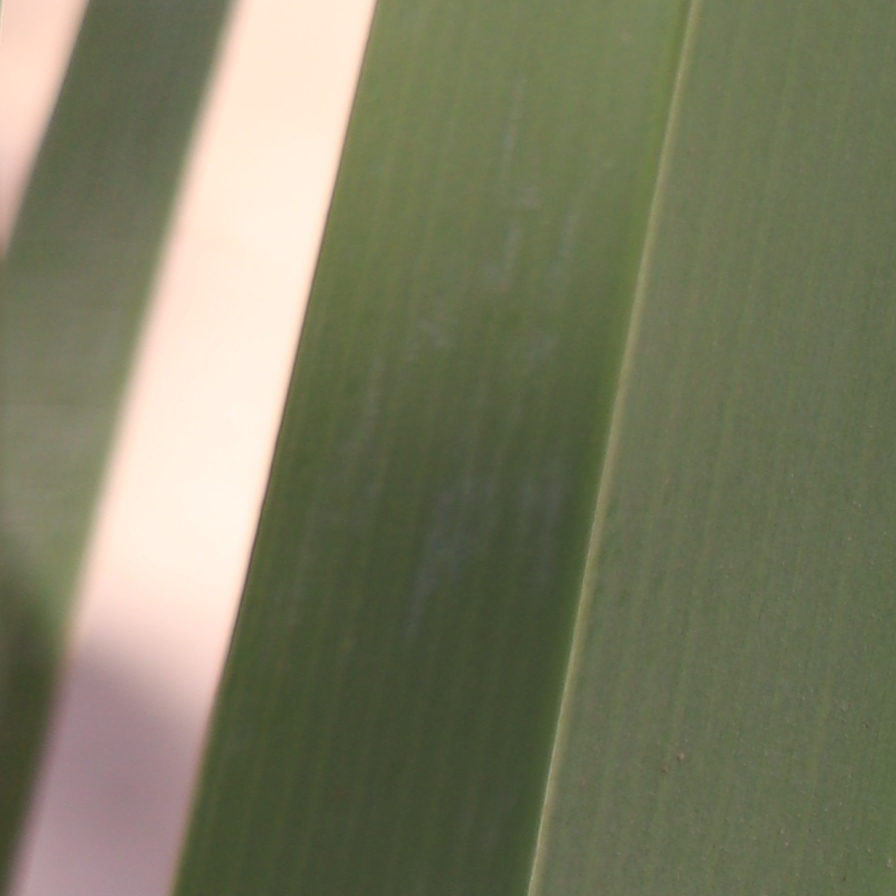
Label: Healthy